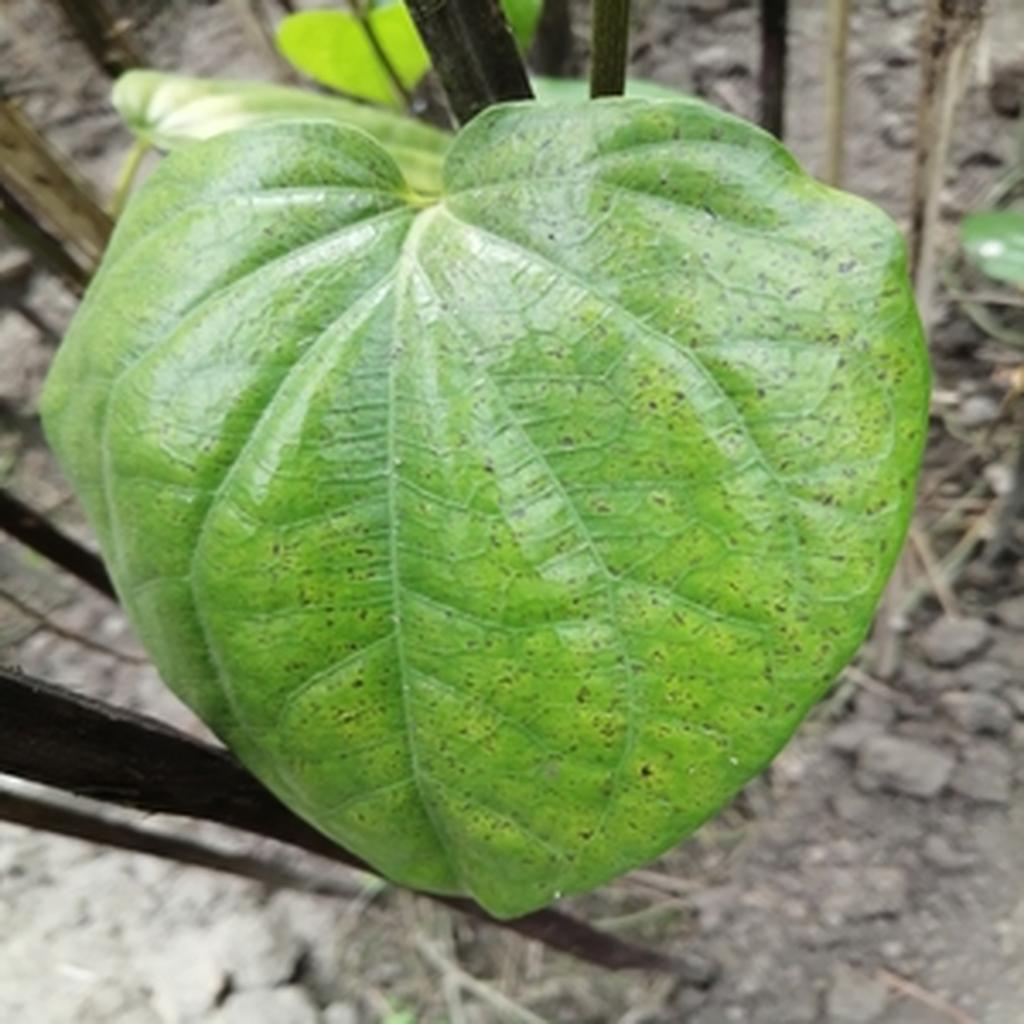
Label: Leaf_Spot